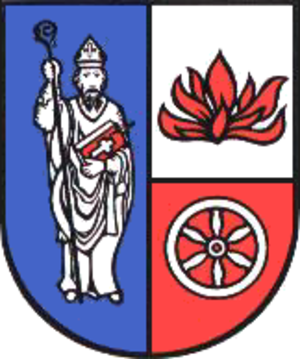
Wüstheuterode est une commune allemande située dans l'arrondissement d'Eichsfeld en Thuringe.